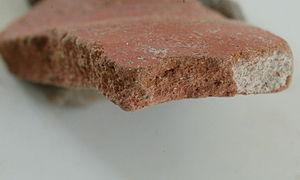
Par l'expression Céramique en Égypte antique on comprend tous les objets de terre cuite en provenance de l'Égypte antique Les récipients de céramique servaient principalement de vaisselle ménagère et étaient utilisés pour le stockage, la préparation, le transport et la consommation des vivres et des matières premières. On y compte les cruches à bière et à vin, les pots à eau, mais aussi les objets largement utilisés dans le ménage, moules à pain, braseros, lampes et pieds supports des récipients à fond rond. D'autres types servent à des emplois rituels. La céramique est souvent retrouvée dans le mobilier funéraire.